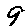
Label: 9